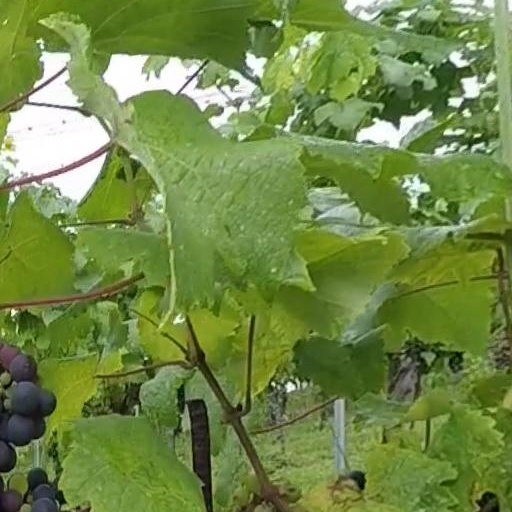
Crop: grape